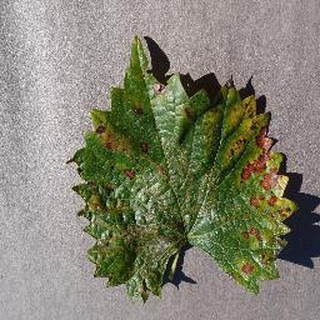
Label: grape_esca_black_measles